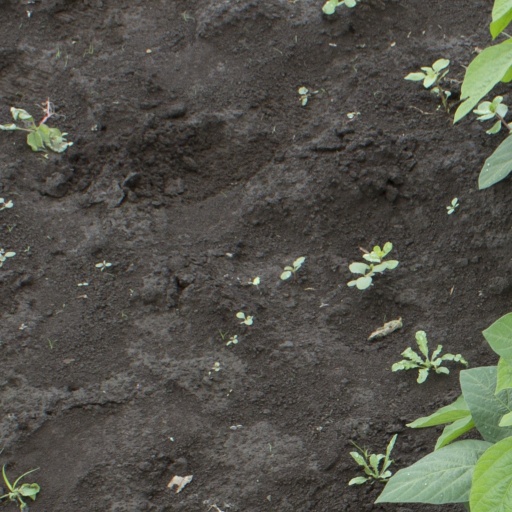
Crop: soybean